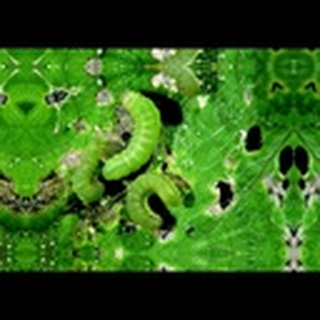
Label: cotton_army_worm